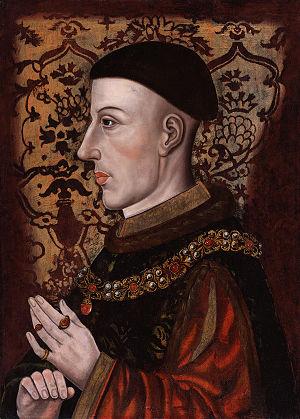
Cette page dresse une liste de personnalités mortes au cours de l'année 1422 :
Isabeau de Bavière, aussi connue sous le nom d'Isabelle de Bavière ou d'Isabeau de Wittelsbach-Ingolstadt, née vers 1370 à Munich, dans le duché de Bavière-Landshut, et morte le 24 septembre 1435 à Paris, dans le royaume de France, est reine de France du 17 juillet 1385 au 21 octobre 1422 en tant qu'épouse de Charles VI. Issue de la puissante maison de Wittelsbach-Ingolstadt, elle est la fille aînée du duc Étienne III de Bavière et de son épouse Taddea Visconti, originaire d'une éminente famille noble qui règne sur la ville italienne de Milan. À environ quinze ans, Isabeau de Bavière est envoyée en France pour y épouser le roi Charles VI, avec lequel elle convole quelques jours après leur première rencontre.
Le Roy engloys est une chanson appartenant au Manuscrit de Bayeux, recueil de plus de cent chansons réunies au début du XVIᵉ siècle par Charles III de Bourbon et composées à la fin du XVᵉ siècle, c'est-à-dire quelques dizaines d'années après la fin de la guerre de Cent Ans.